Chad Johnson

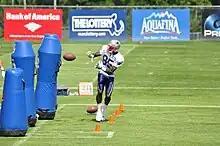
Ochocinco practicing with the Patriots shortly after being traded to them.

On July 28, 2011, the New England Patriots acquired Johnson in a trade with Cincinnati after he restructured a three-year contract for $6.35 million. The Patriots traded two draft picks, a fifth round pick in 2012 and a sixth round pick in 2013.